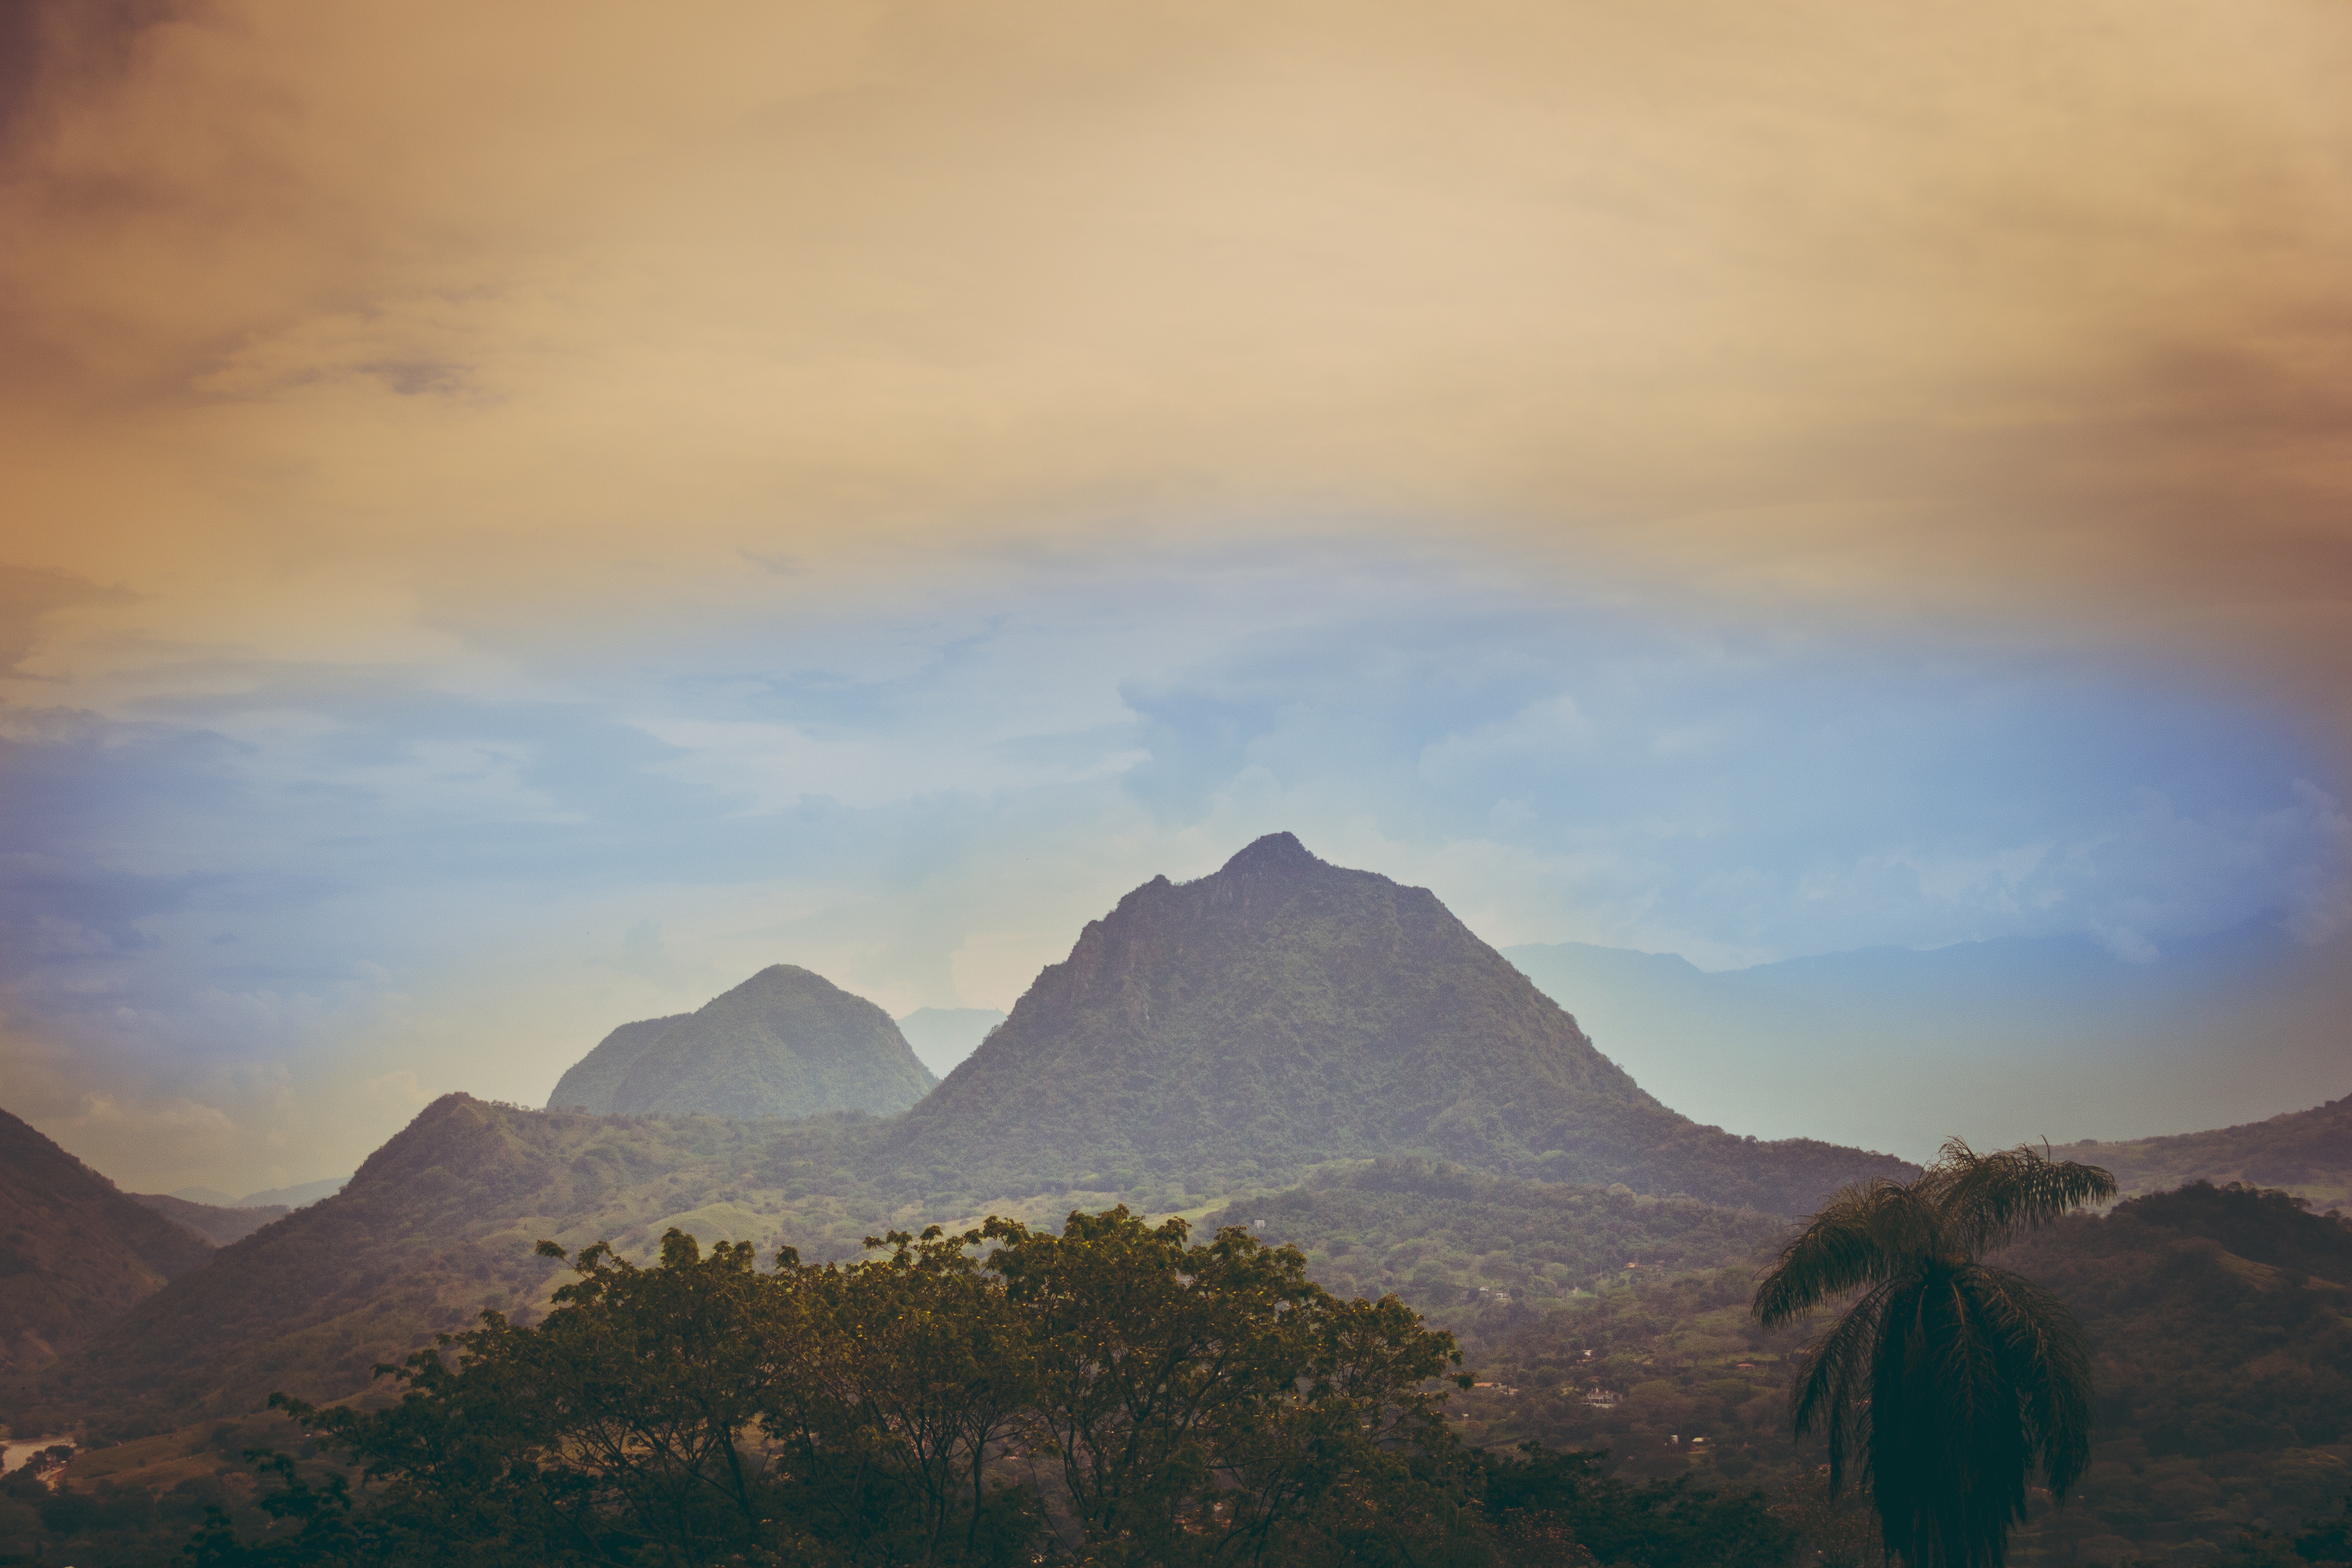
sky, mountainous landforms, nature, mountain, cloud, mountain range, natural landscape, highland, hill, atmospheric phenomenon, ridge, atmosphere, hill station, landscape, horizon, tree, national park, mount scenery, sunlight, fell, evening, cumulus, valley, meteorological phenomenon, massif